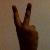
The image shows a hand gesture representing the number 2 in Indian Sign Language.